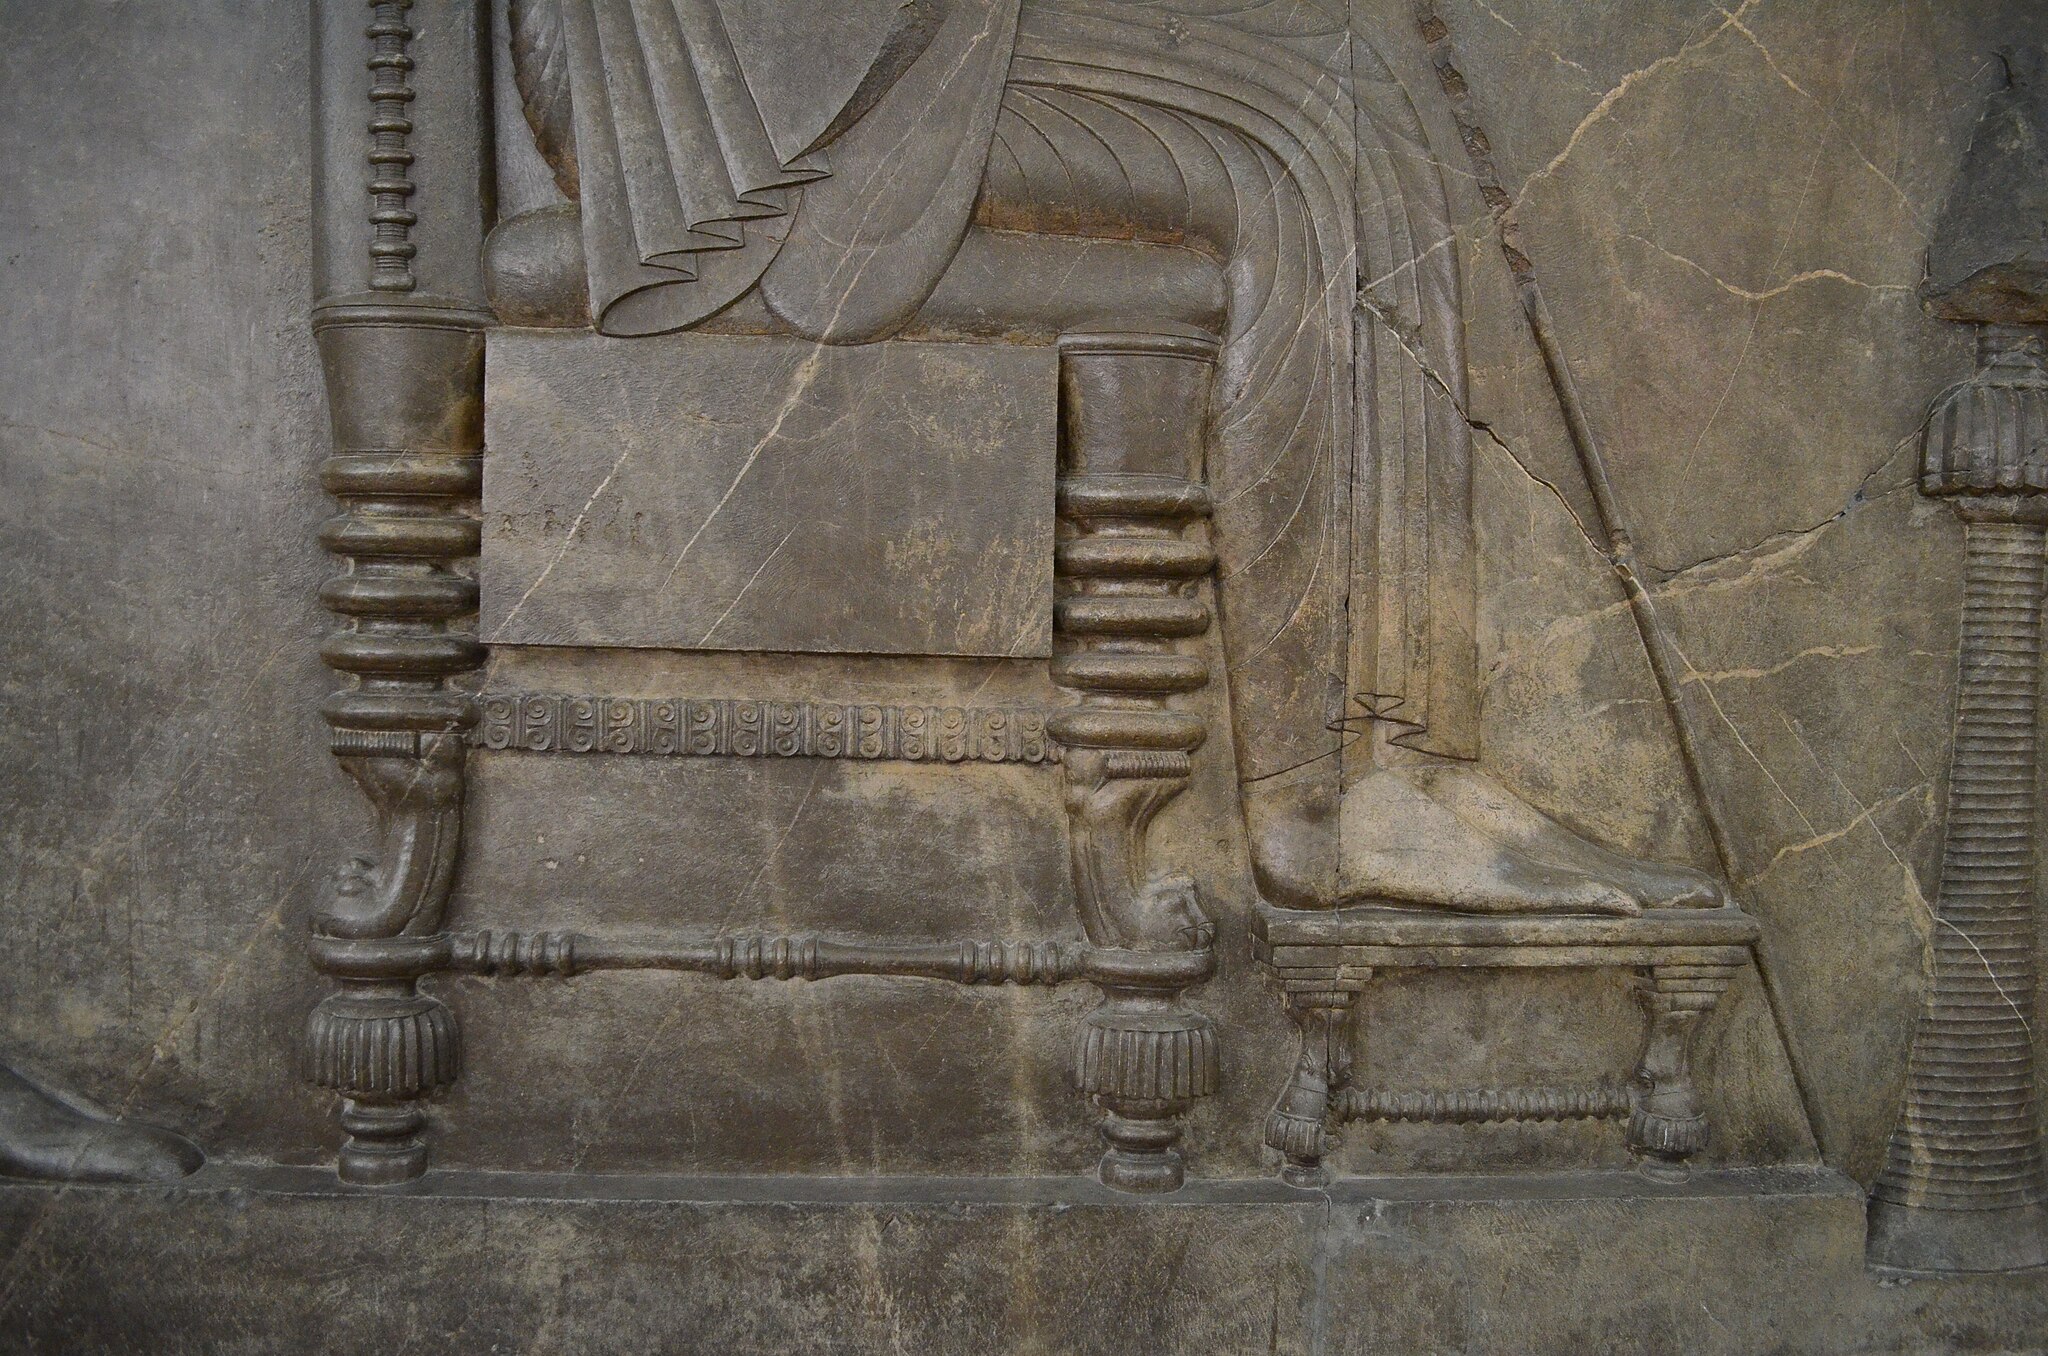
Title: National Museum of Iran Darafsh (806)
Description: National Museum of Iran
Date: 2015-06-17 14:23:47
Categories: GFDL, License migration redundant, Self-published work, Photos by Darafsh Kaviyani, Audience scene of Darius (or Xerxes I)